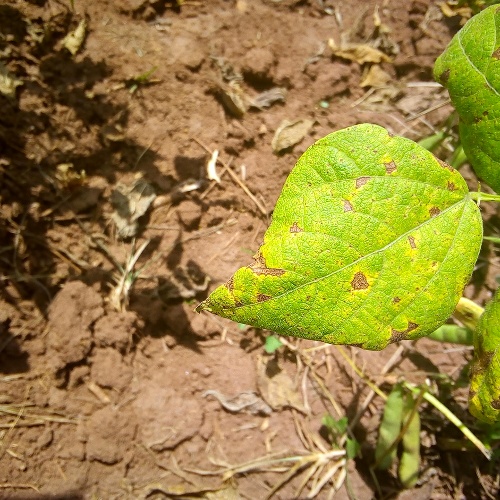
Leaf condition: angular_leaf_spot